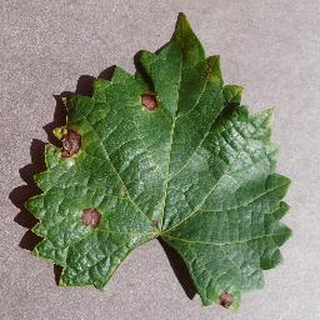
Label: grape_black_rot